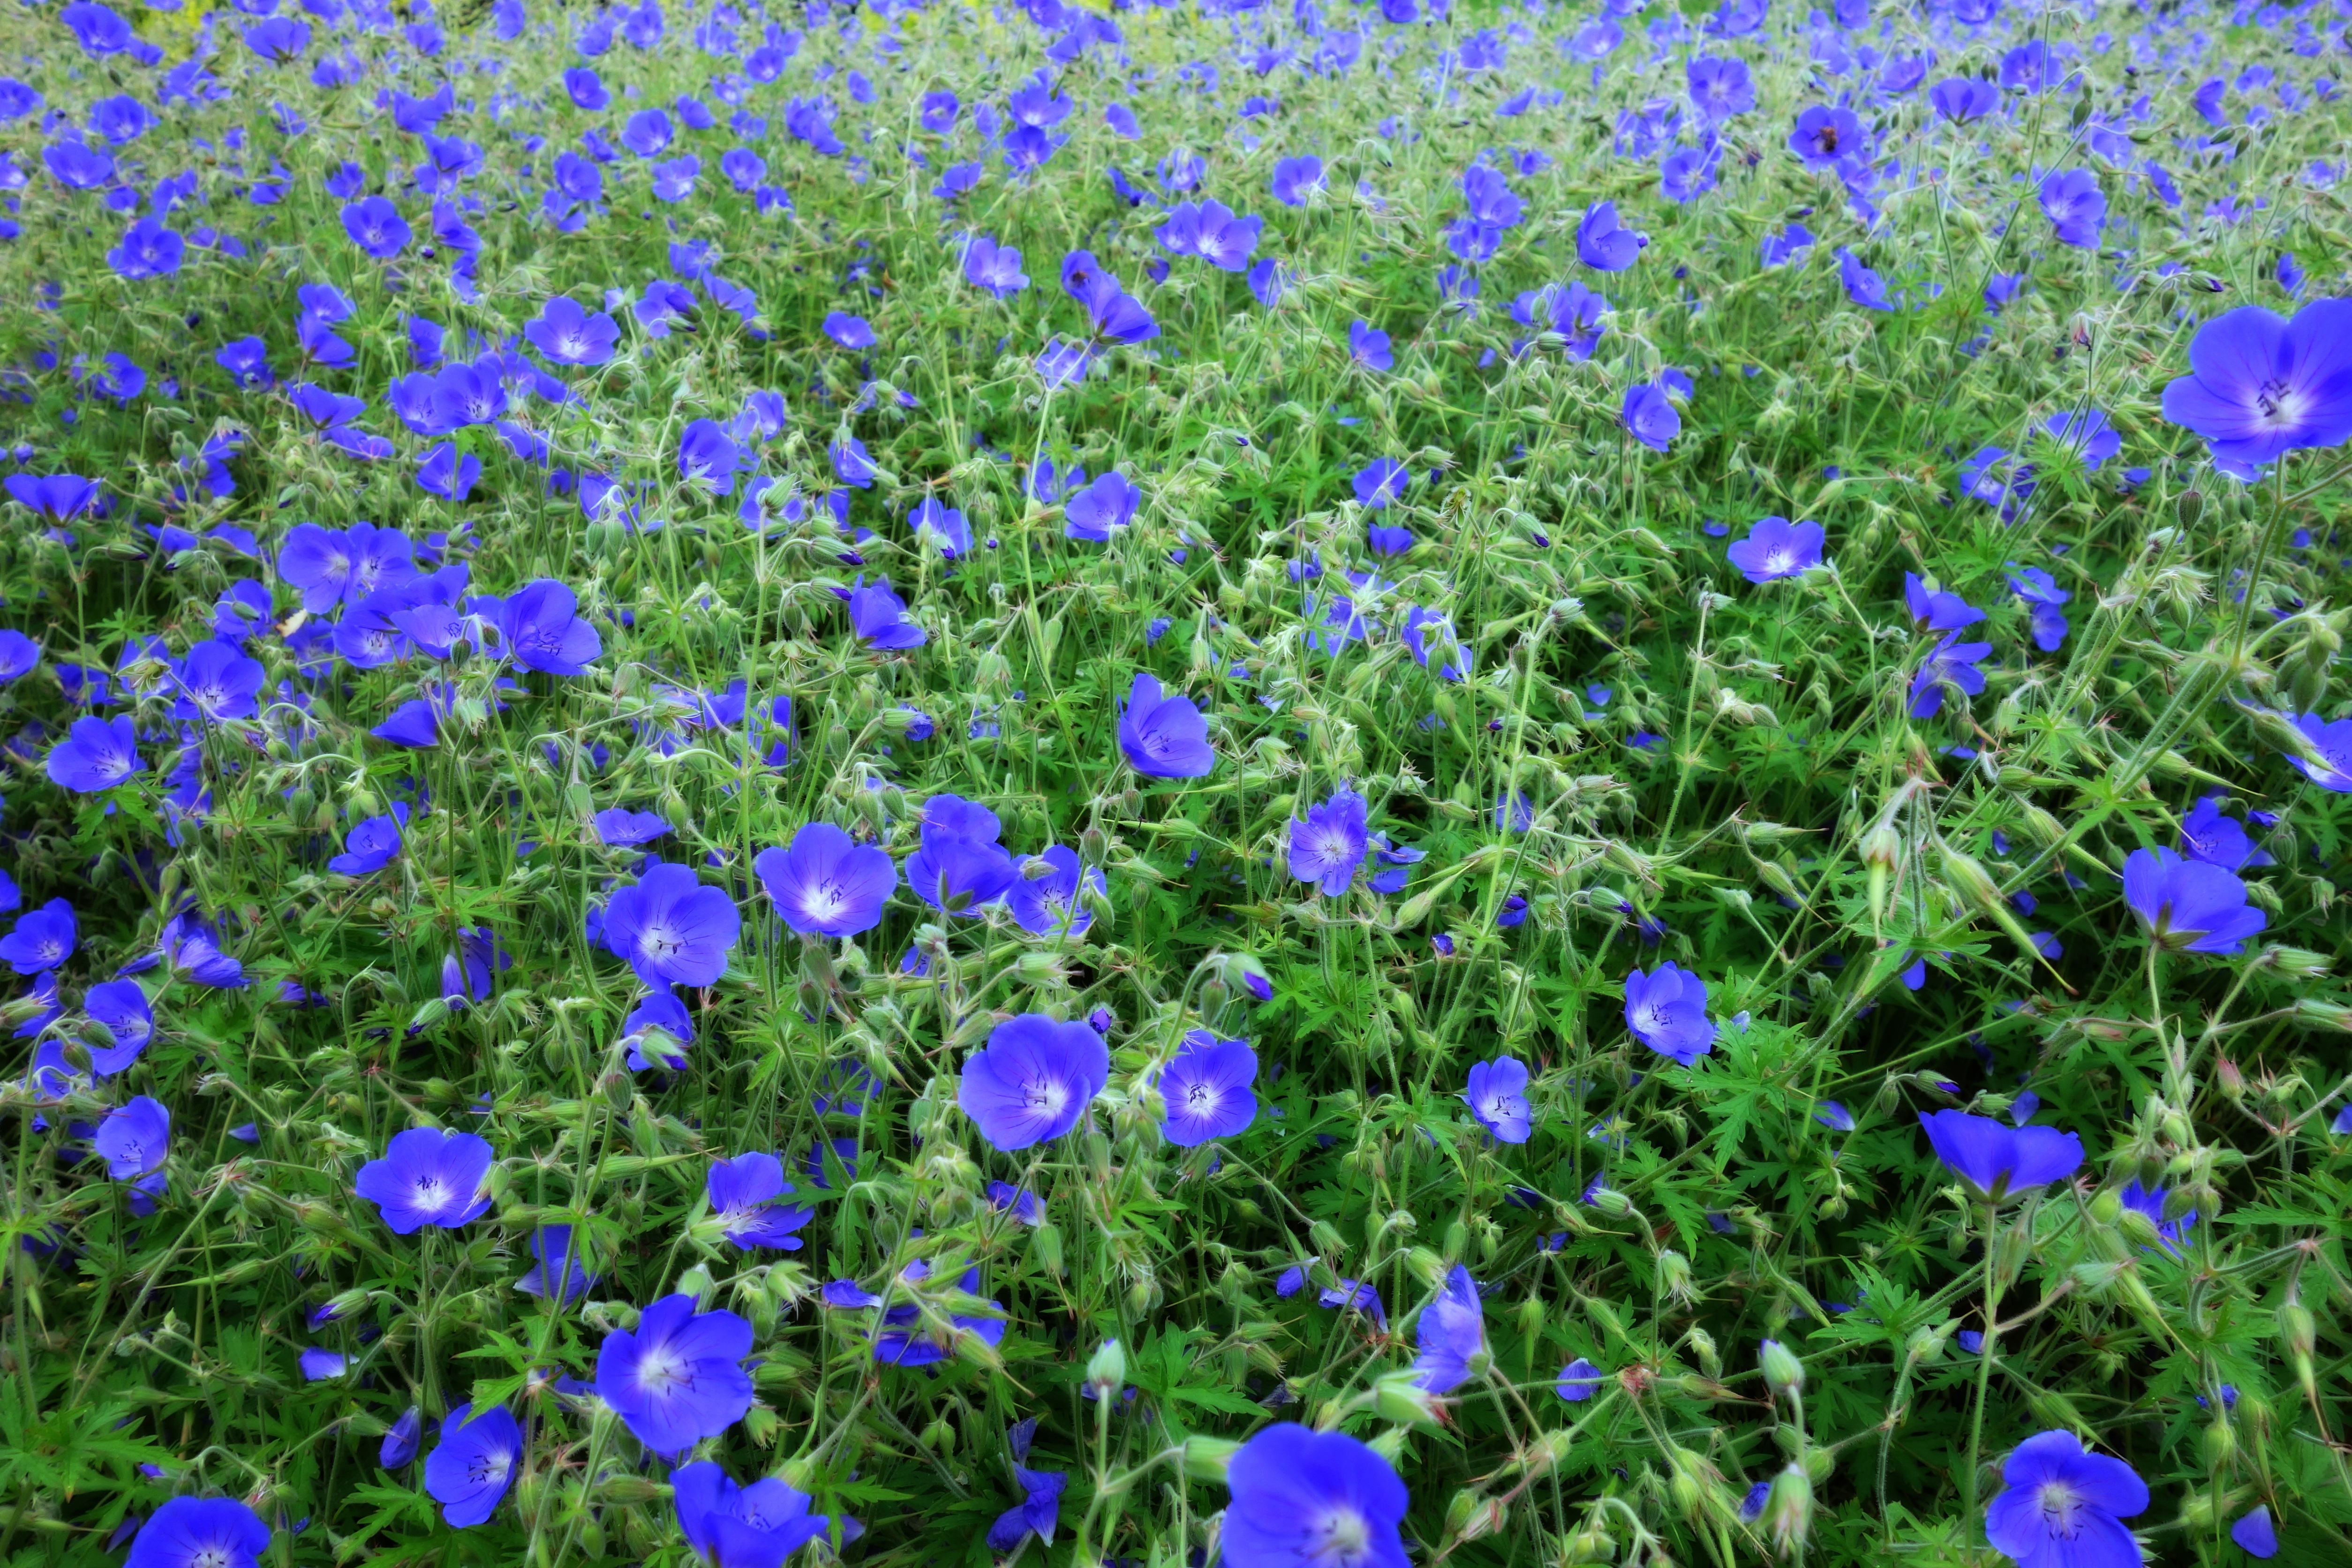
plant, field, meadow, flower, green, blue, garden, wildflower, primrose, bluebonnet, flowerbed, flower garden, flowering, viola, primula, lupin, field of flowers, flowering plant, bellflower family, annual plant, land plant, violet family